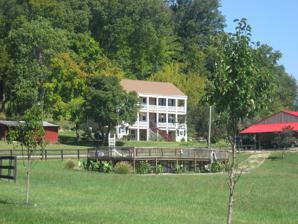
Building: Gabriel Farnsley House
Country: United States of America
Year built: 1856
Historic house in Indiana, United States United States historic place Gabriel Farnsley House U.S. National Register of Historic Places Gabriel Farnsley House, September 2012 Show map of Indiana Show map of the United States Location North of Bridgeport off State Road 111, Franklin Township, Floyd County, Indiana Coordinates 38°11′19″N 85°54′26″W / 38.18861°N 85.90722°W / 38.18861; -85.90722 Area 1 acre (0.40 ha) Built c. 1856 ( 1856 ) Architectural style Plantation House Style NRHP reference No. 82000037 Added to NRHP September 23, 1982 Gabriel Farnsley House , also known as the Behrens House, is a historic home located in Franklin Township , Floyd County, Indiana .  It was built about 1856, and is a two-story, five-bay, plantation -style frame dwelling.  It has clapboard siding, a one-story rear shed addition, and features a two-tier front gallery supported by square piers. It was listed on the National Register of Historic Places in 1982. References